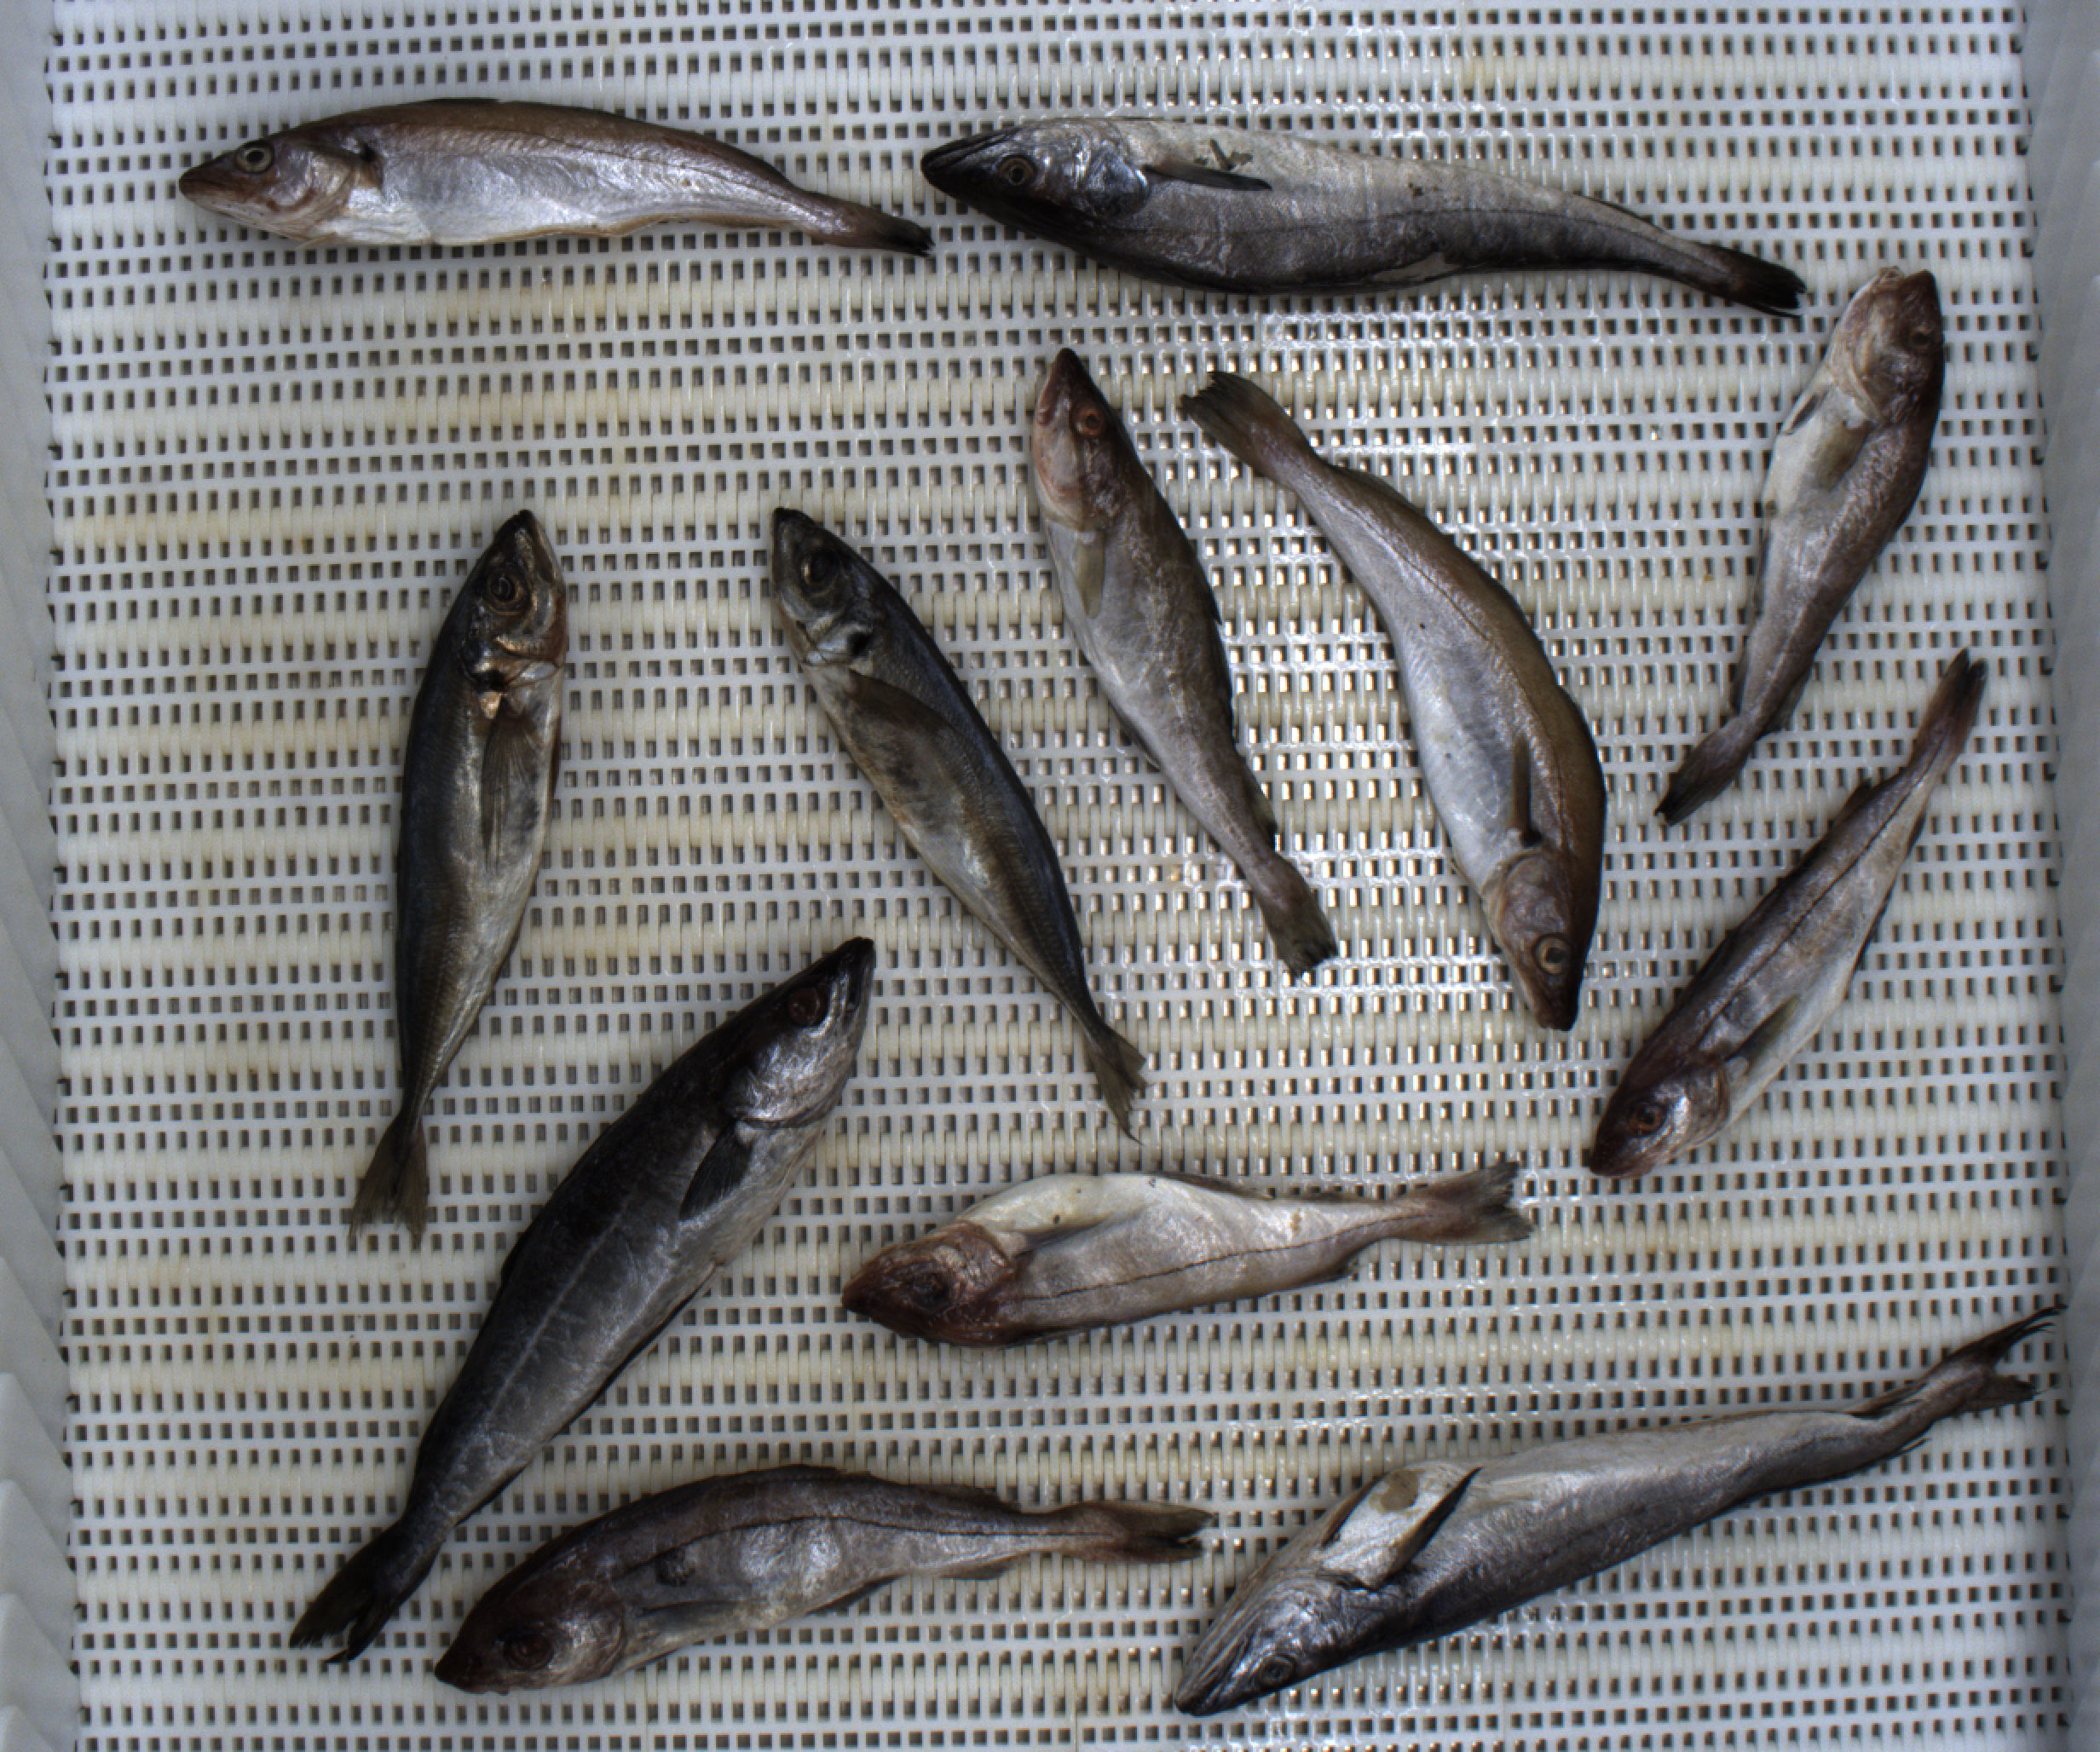
Total fish: 12
Cod: 2
Haddock: 3
Whiting: 2
Hake: 2
Horse mackerel: 2
Saithe: 1
Other: 0